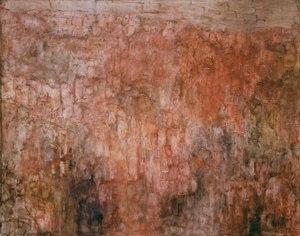
Pierre Dmitrienko, ""Pas même un serpent"", 1959, huile sur toile, 150x190cm"
Pierre Dmitrienko est un peintre, graveur et sculpteur français.